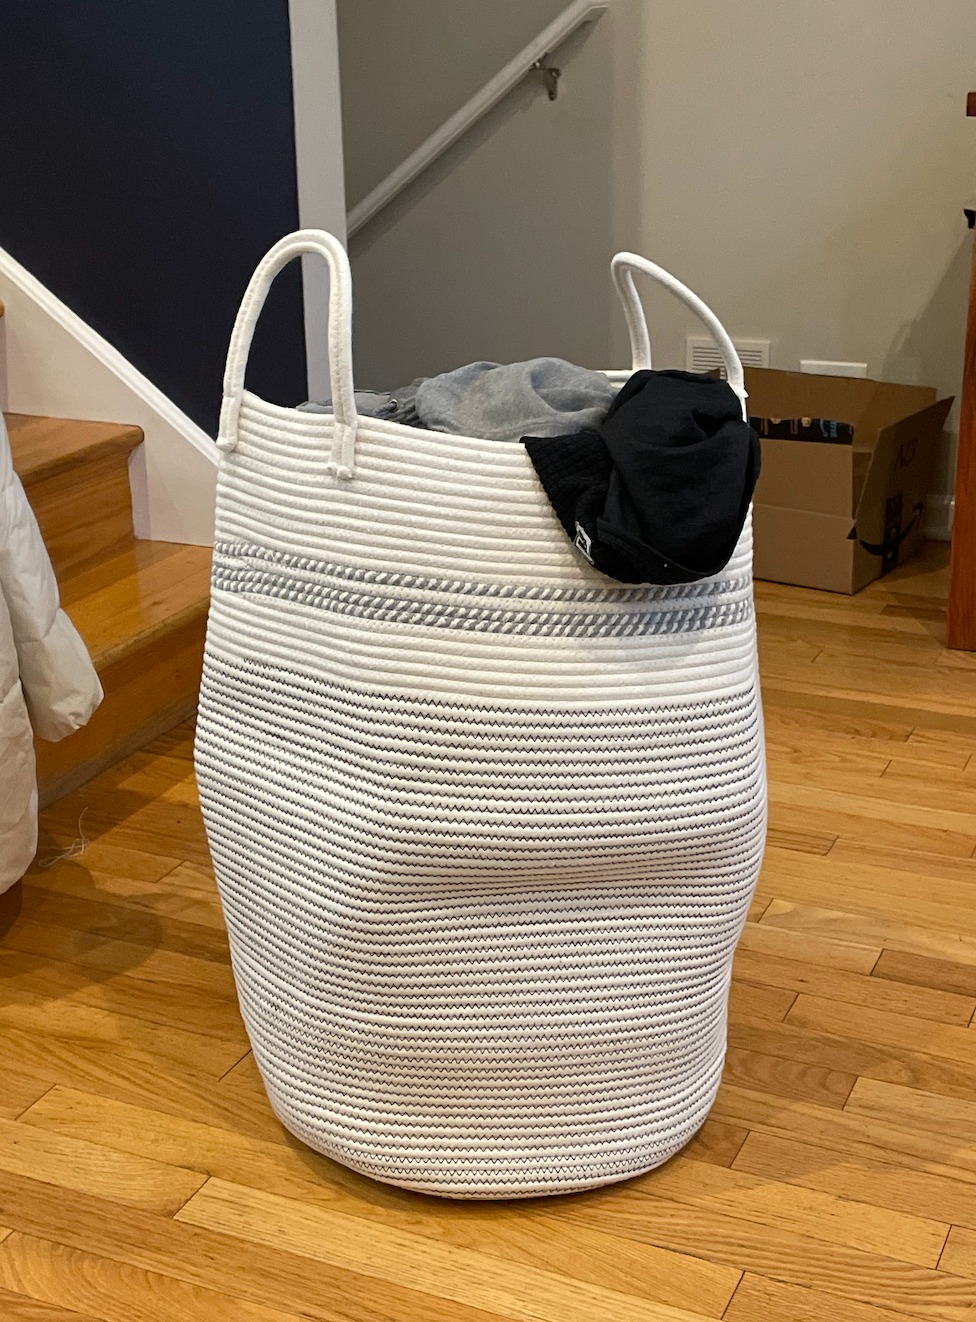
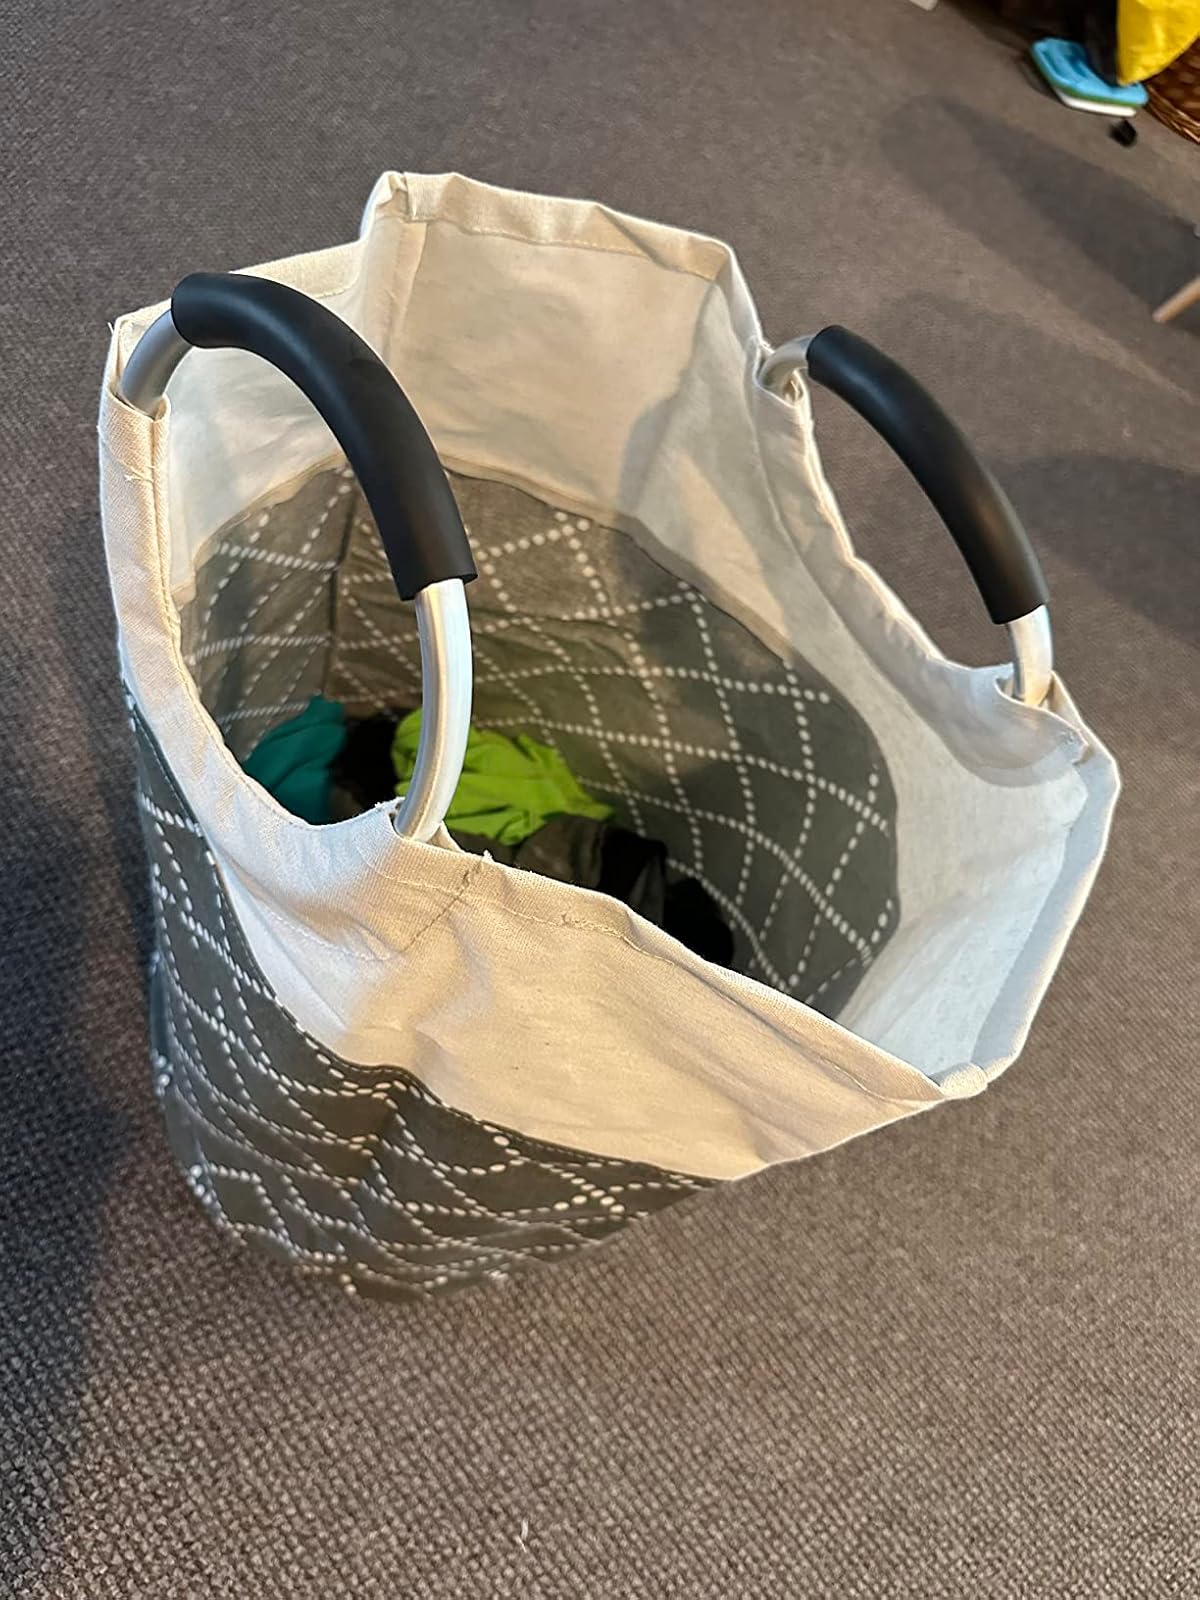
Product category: items_hamper
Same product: no